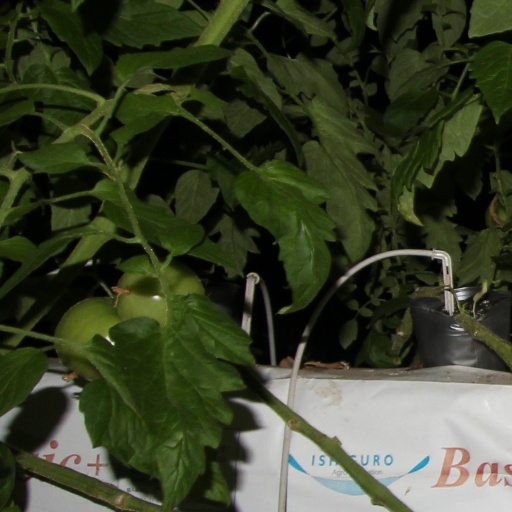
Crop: tomato